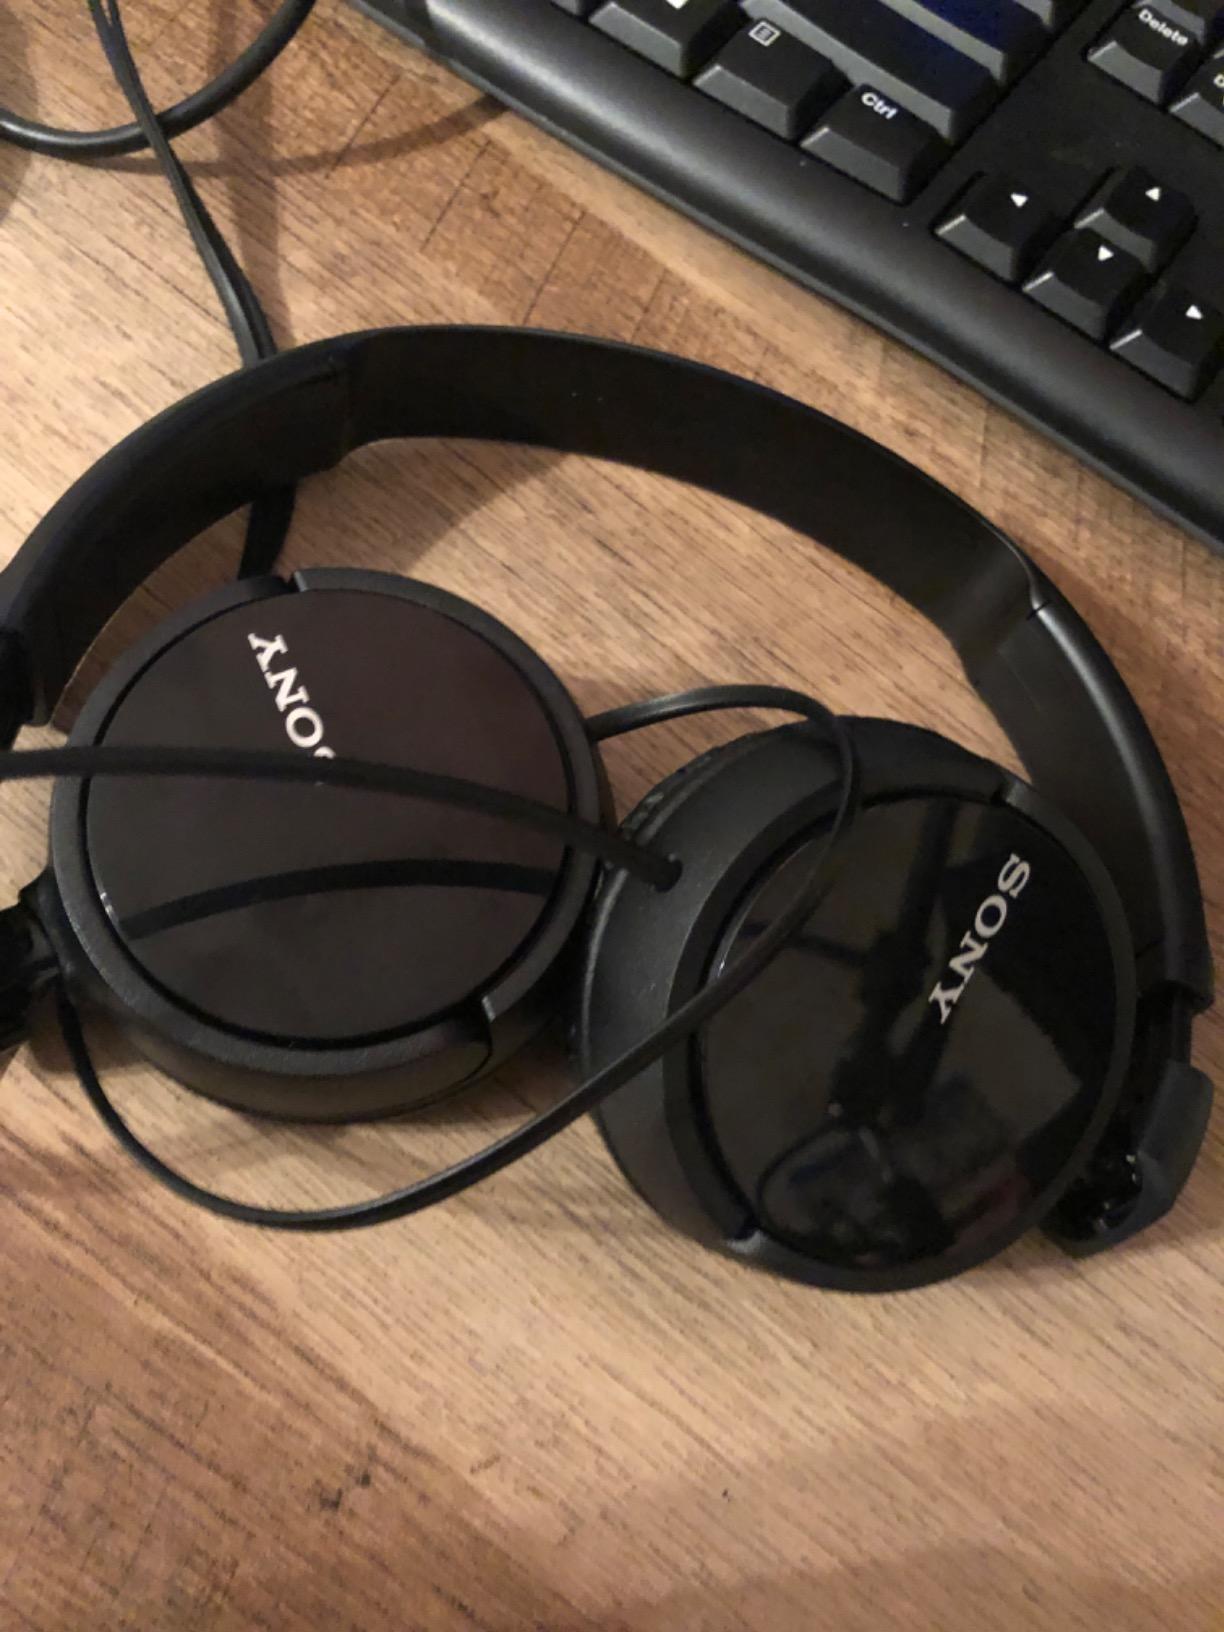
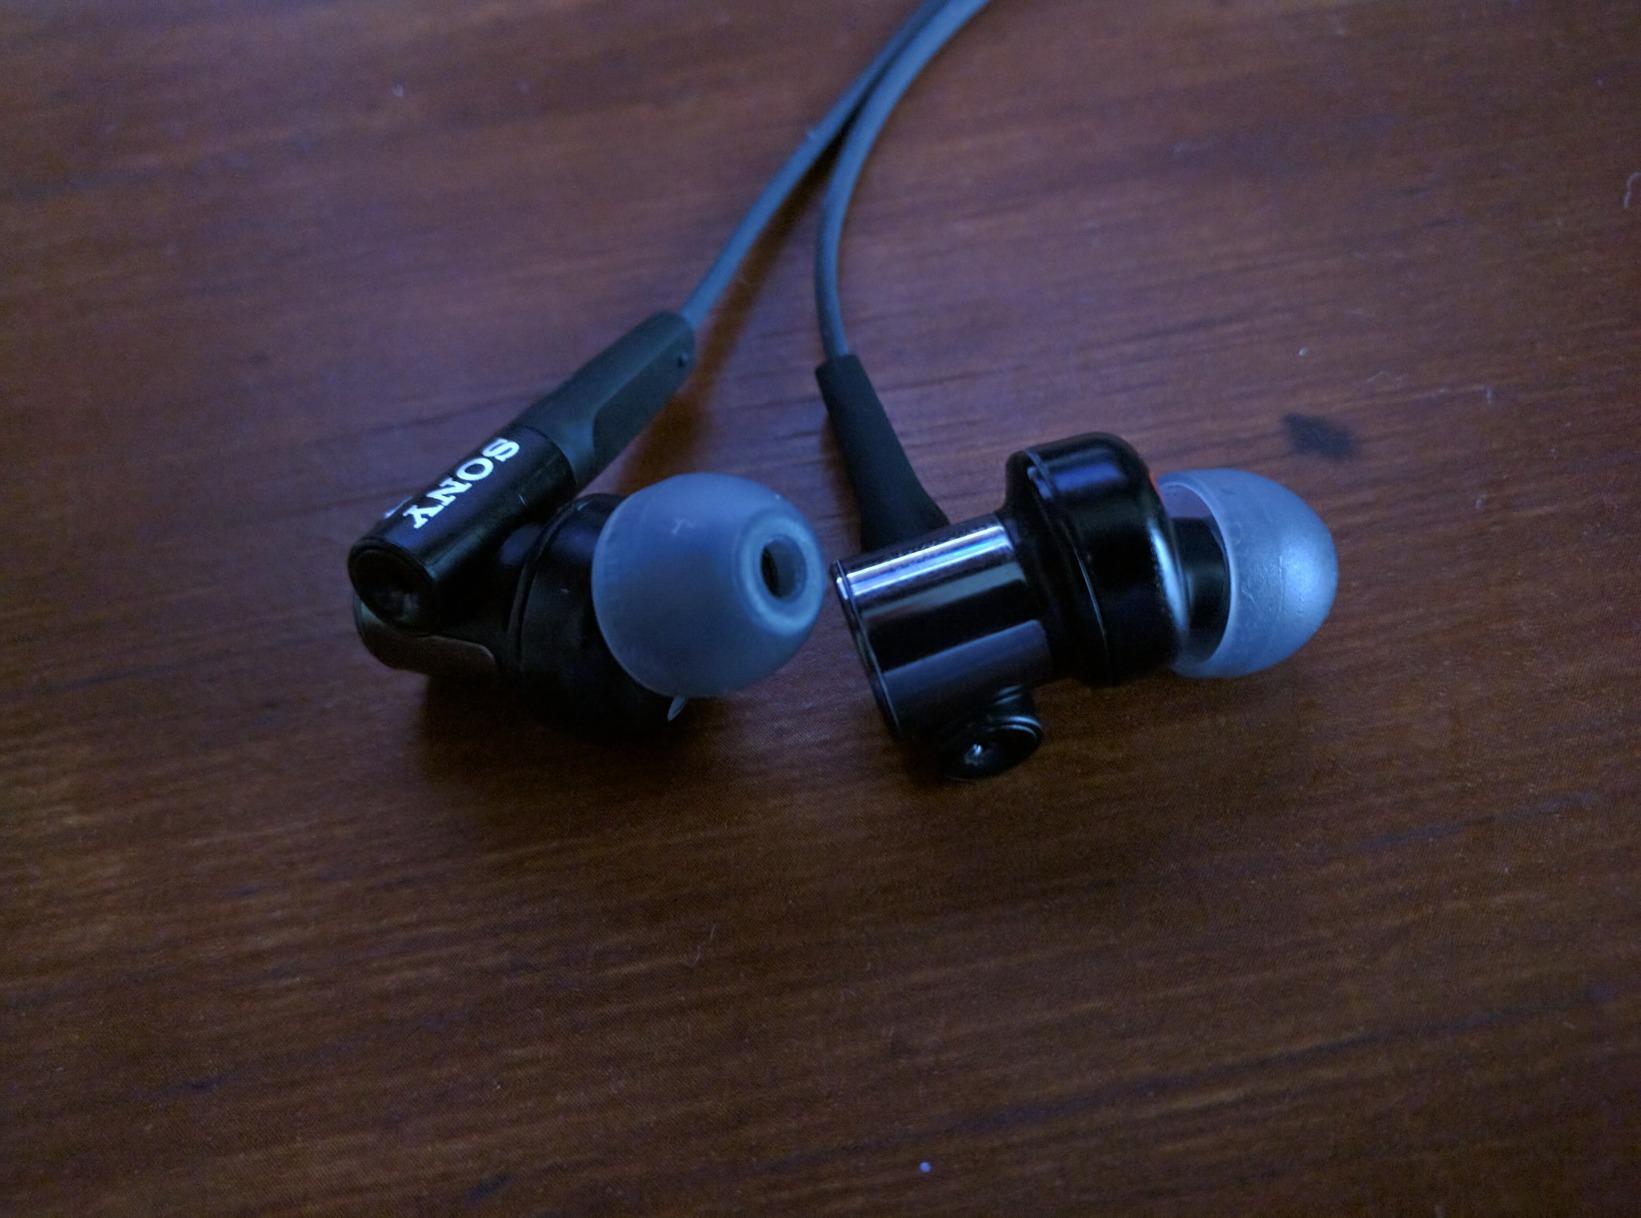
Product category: headphones
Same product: no